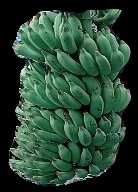
Variety: elakki-bale
Grade: grade1